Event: Nepal Earthquake
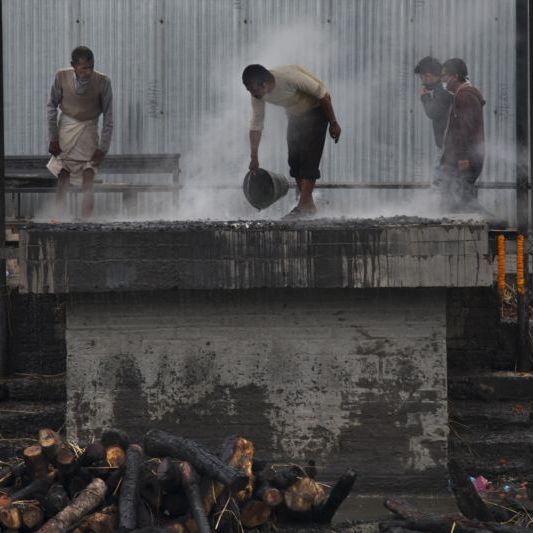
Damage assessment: damage